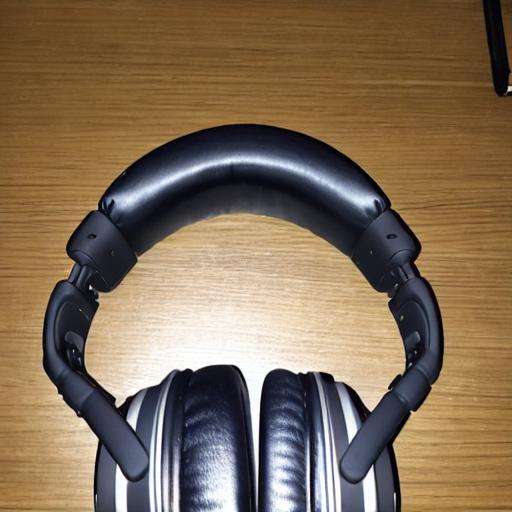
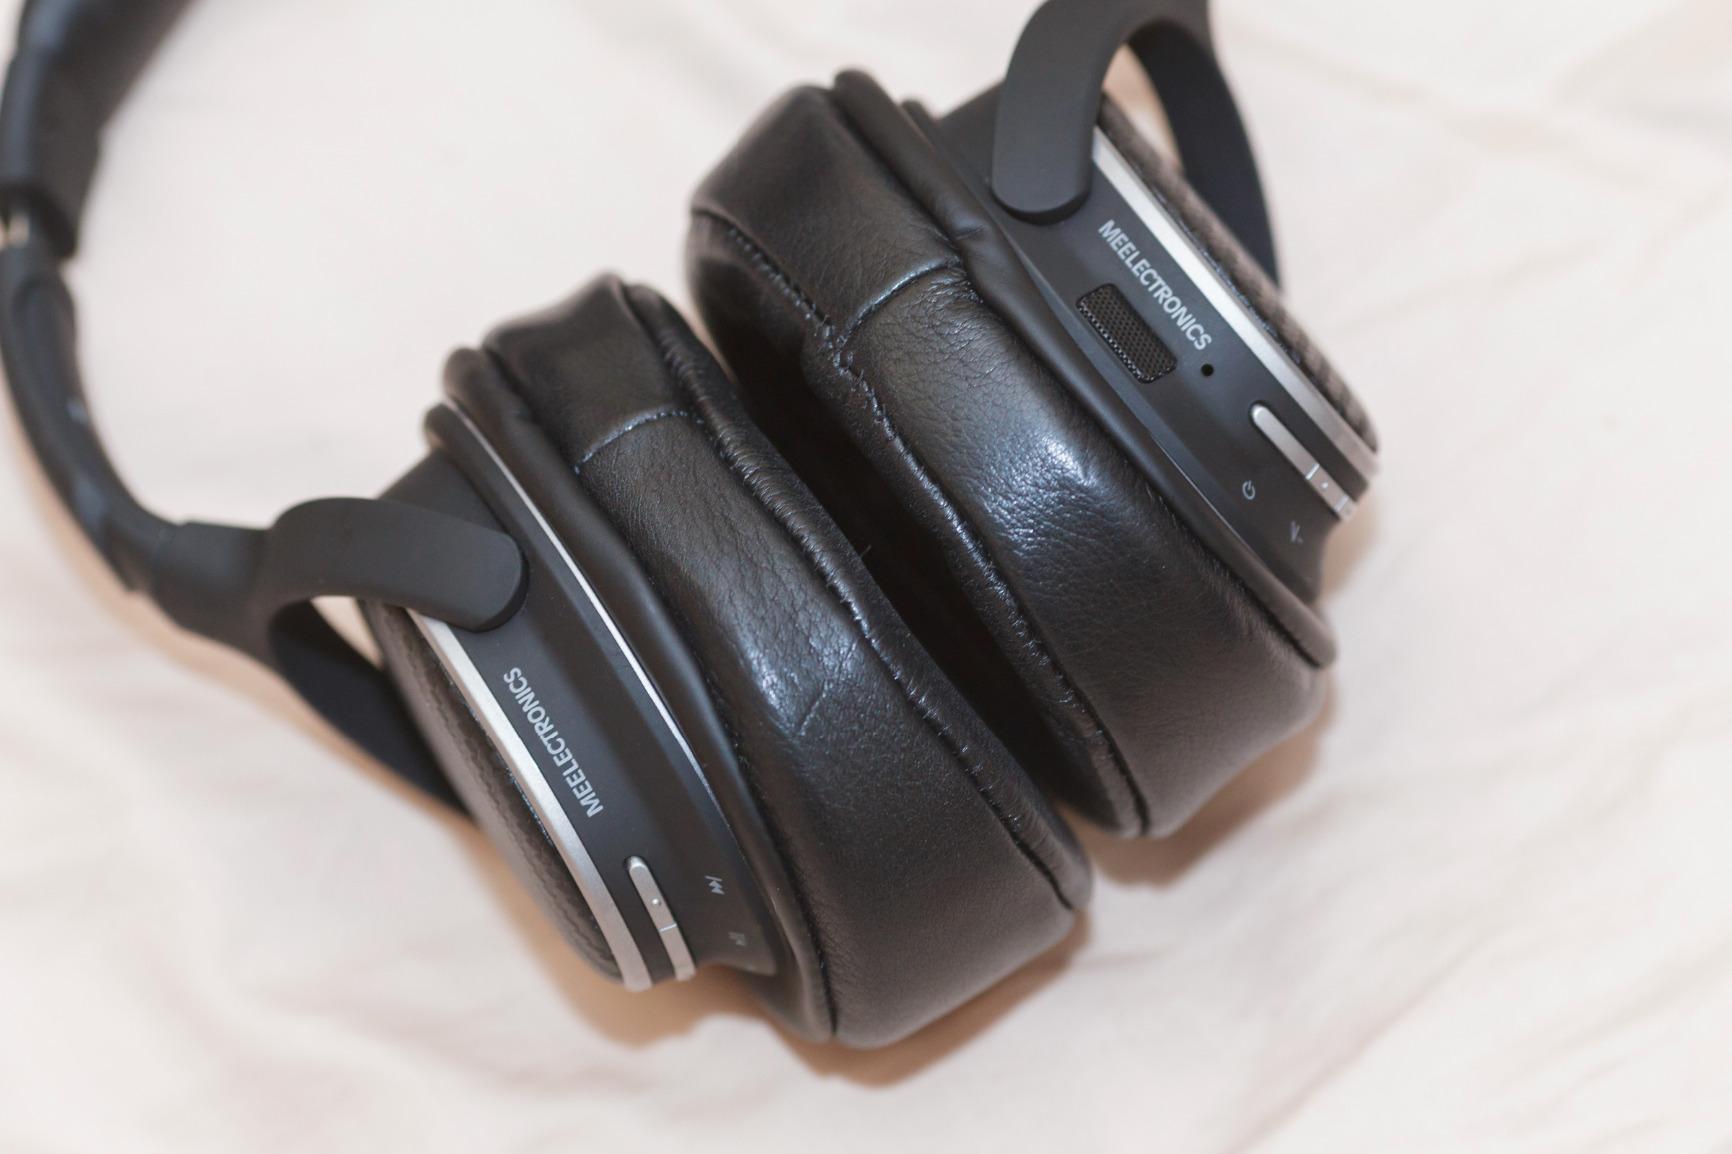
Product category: headphones
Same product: no